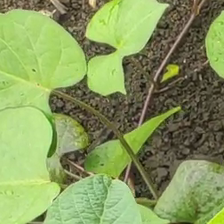
Weed species: Obscure_morning _glory(Ipomoea obscura)